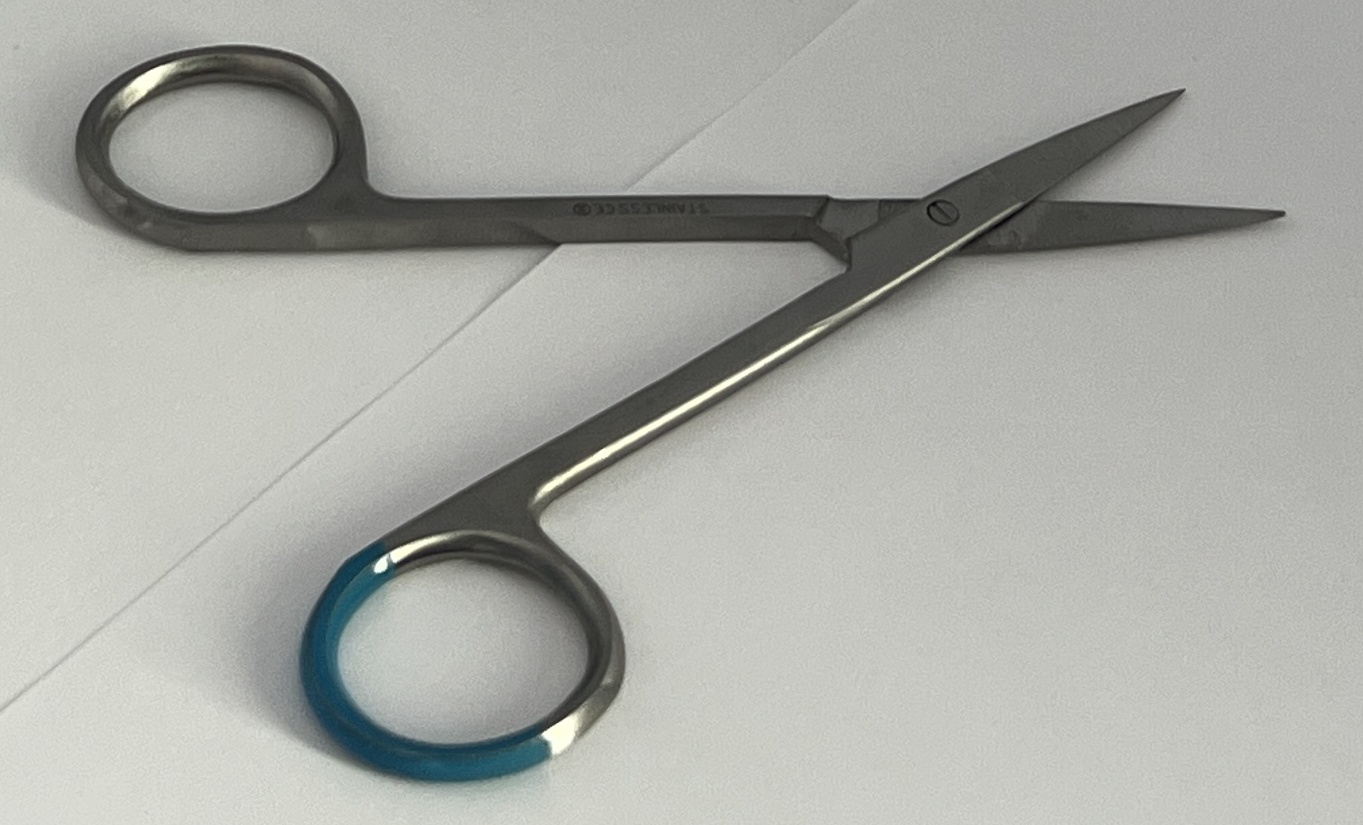
Hinged instrument state: open